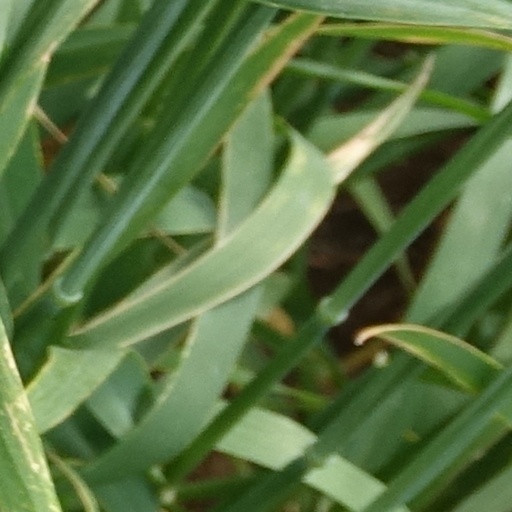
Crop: wheat